Charles Wilda

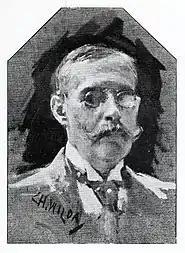
Self-portrait

Charles Wilda, originally Karl (20 December 1854, Vienna – 11 June 1907, Vienna) was an Austrian Orientalist painter. He was the elder brother of the painter, .